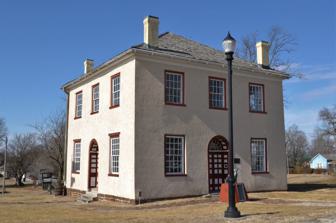
Building: Johnson County Courthouse (Old Public Square, Warrensburg, Missouri)
Country: United States of America
Year built: 1841
United States historic place Johnson County Courthouse U.S. National Register of Historic Places Show map of Missouri Show map of the United States Location Old Public Square, Warrensburg, Missouri Coordinates 38°45′56″N 93°45′5″W / 38.76556°N 93.75139°W / 38.76556; -93.75139 Area 9.9 acres (4.0 ha) Built 1838 ( 1838 ) -1841 Architectural style Federal NRHP reference No. 70000338 Added to NRHP June 15, 1970 Johnson County Courthouse , also known as Old Johnson County Courthouse , is a historic courthouse located at Warrensburg , Johnson County, Missouri . It was built between 1838 and 1841, and is a two-story, Federal style stuccoed brick building.  It has a hipped roof and simple cornice .  It was replaced by the Johnson County Courthouse on Courthouse Square . The building houses the Johnson County Historical Society. It was listed on the National Register of Historic Places in 1970. References